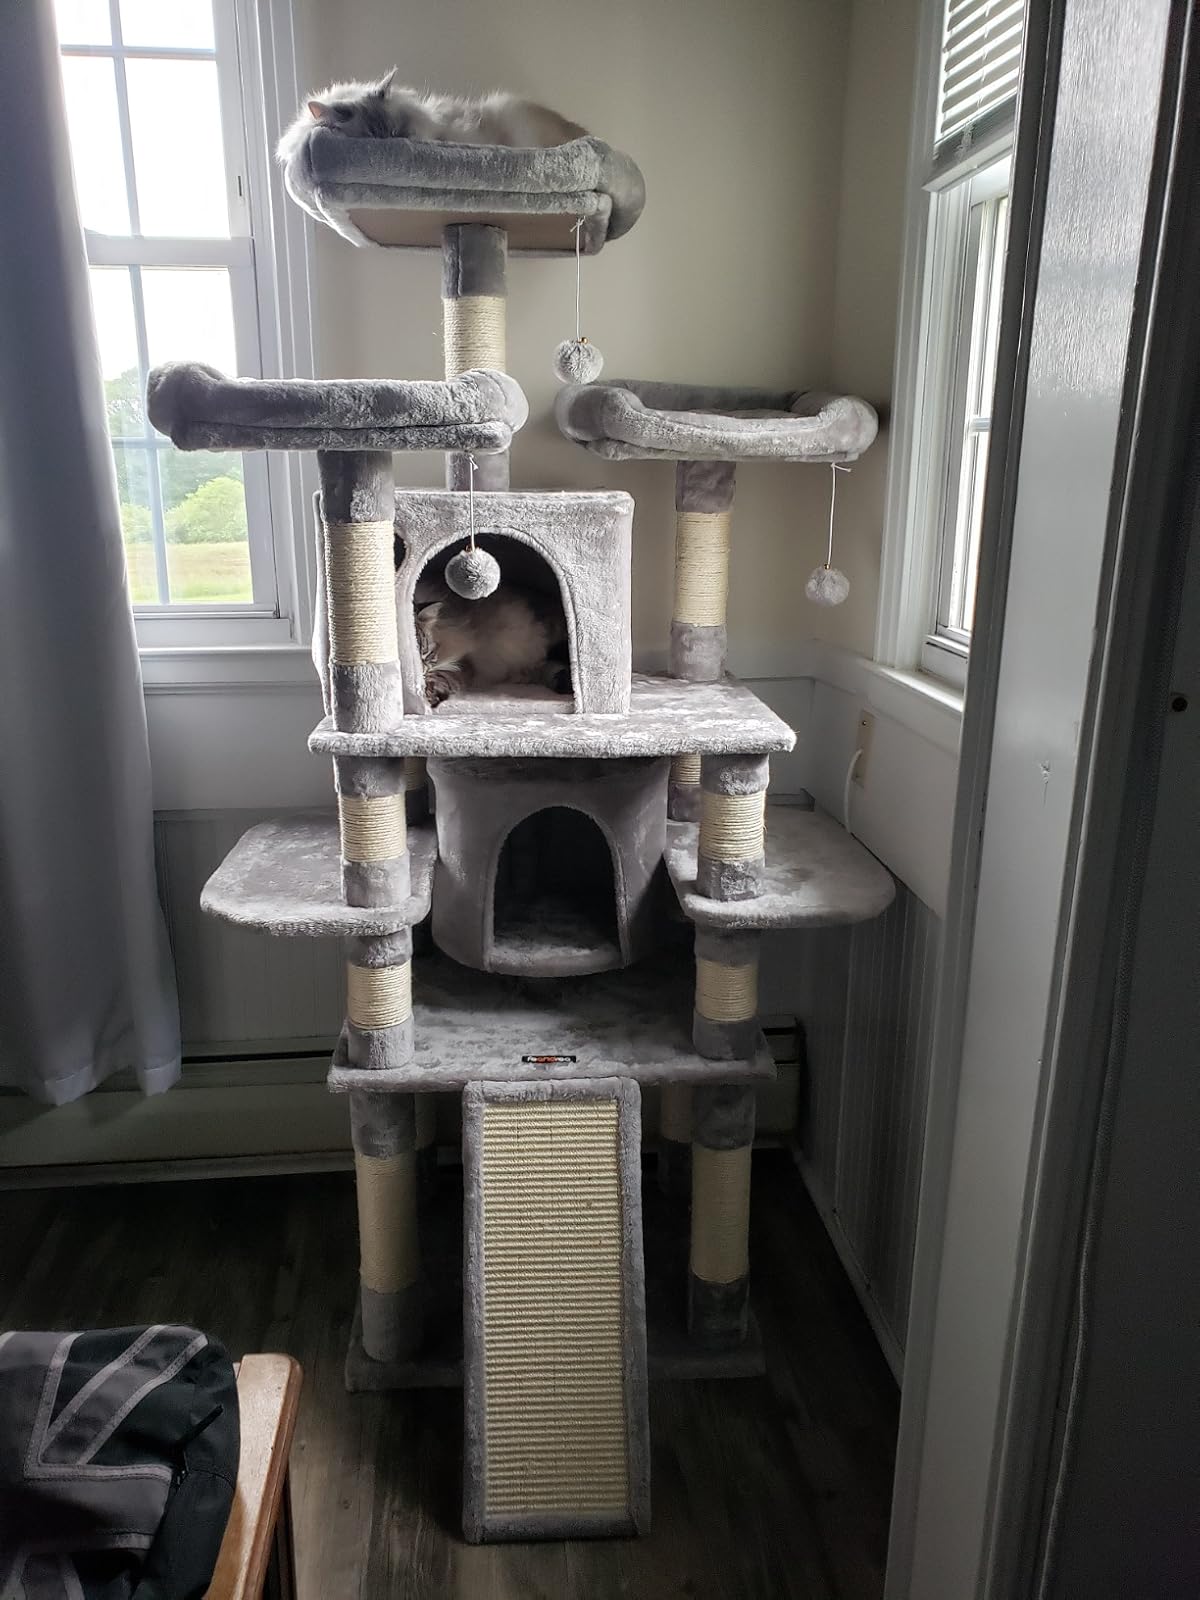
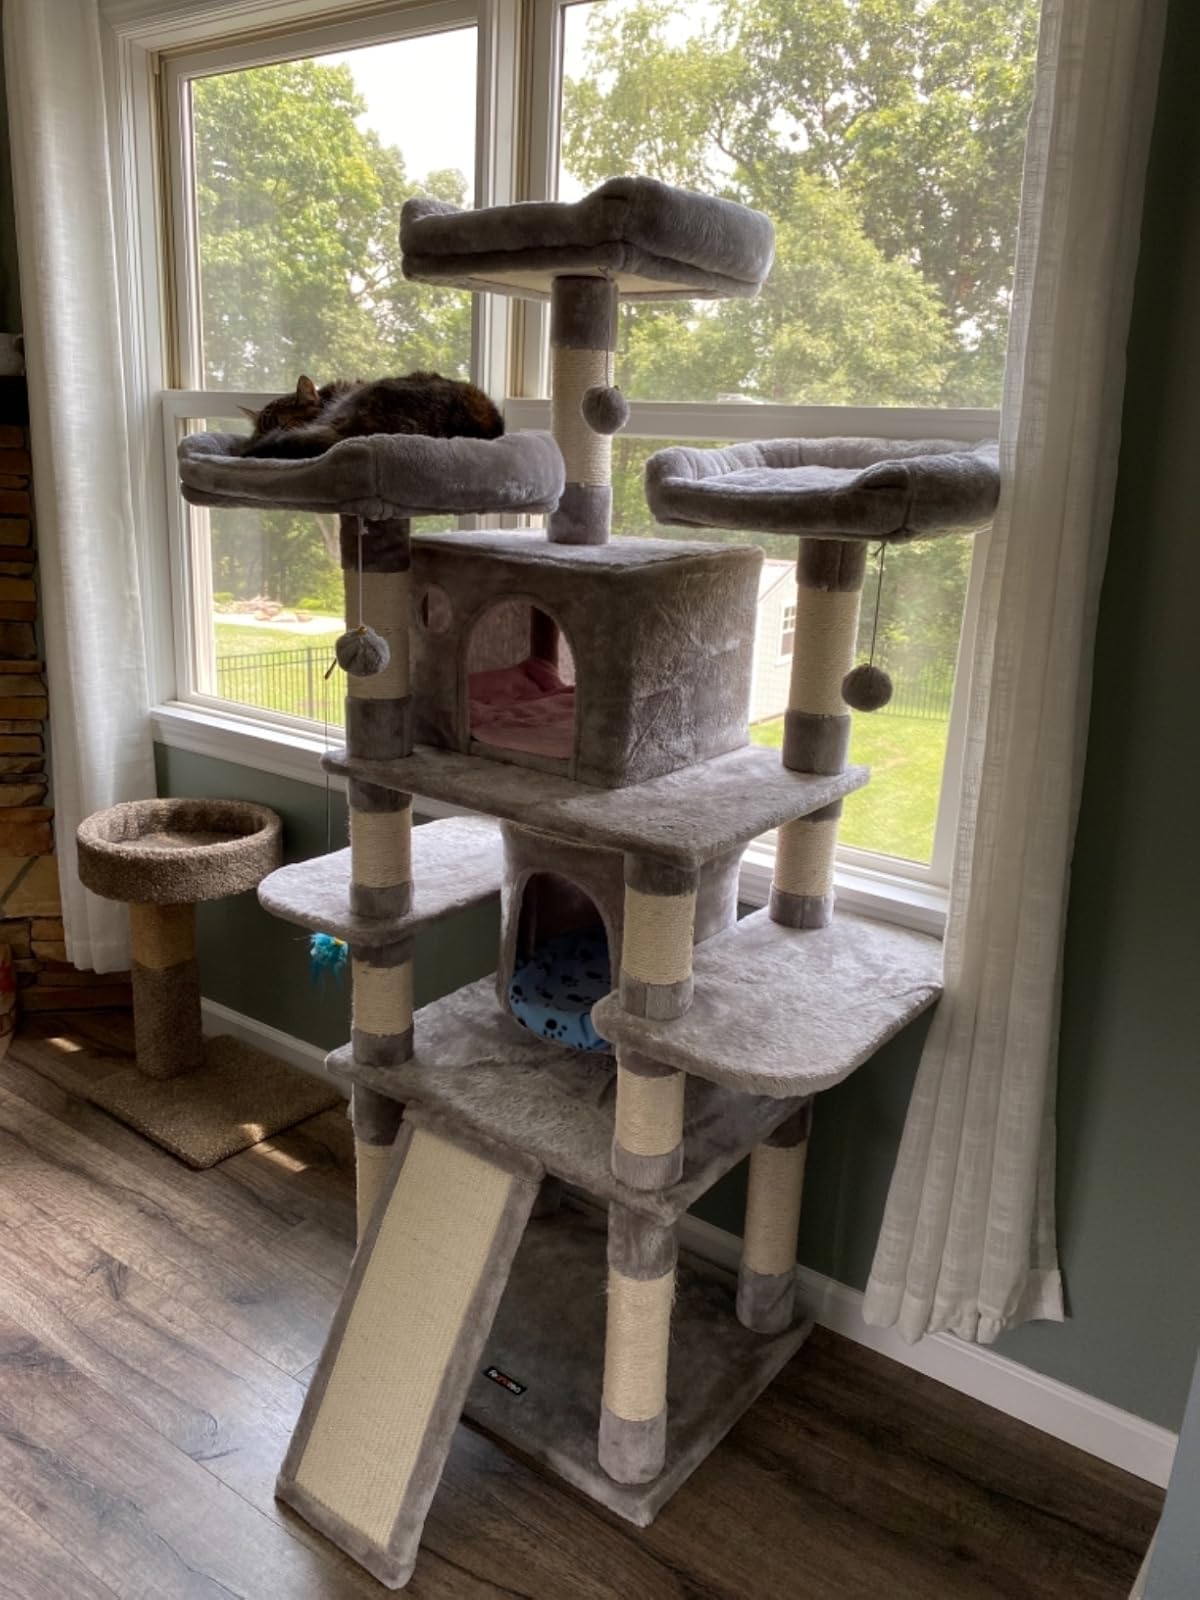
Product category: items_cat tree
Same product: yes